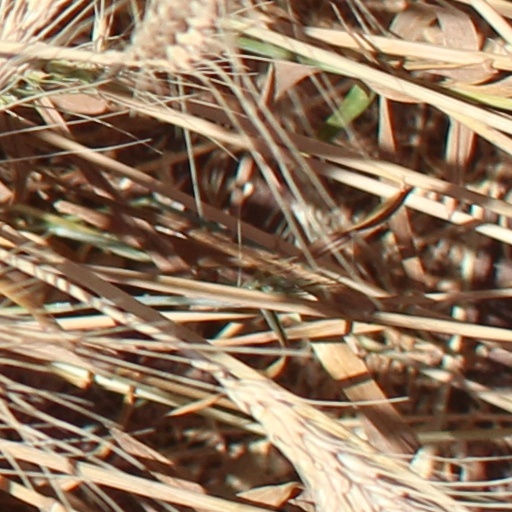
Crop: wheat